Alanna Kennedy

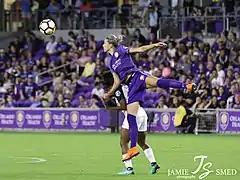
Kennedy heads the ball during an Orlando Pride match, May 2018

Kennedy started her W-League career playing for Sydney FC in the 2010–11 season, where she featured in 3 games. The following year, Kennedy switched clubs and joined the Newcastle Jets in the 2011–12 W-League before returning to Sydney FC in the 2012–13 season. For the 2013–14 season, she joined city rivals Western Sydney Wanderers, and in the 2014 season she joined Perth Glory. In 2015, she returned to Sydney FC and would remain there the following 2 seasons.